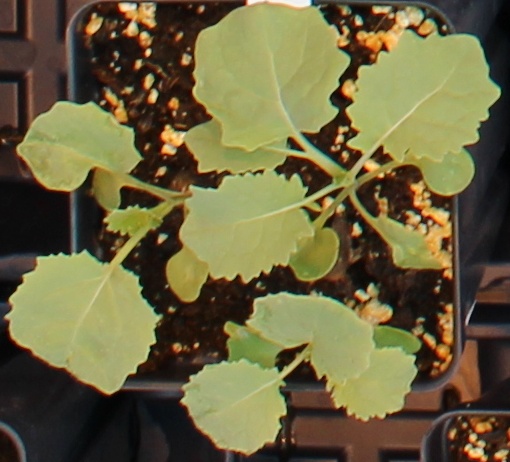
Label: Canola